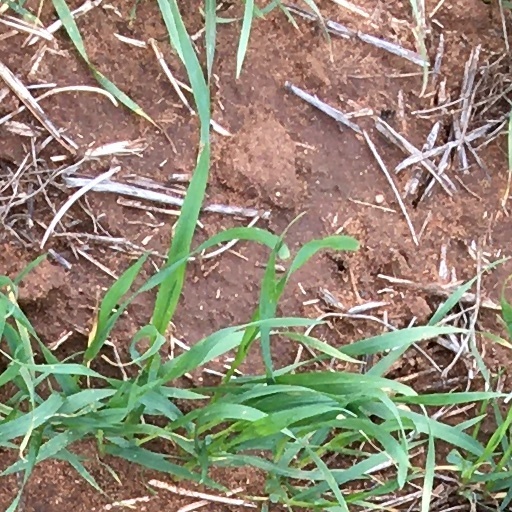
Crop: wheat